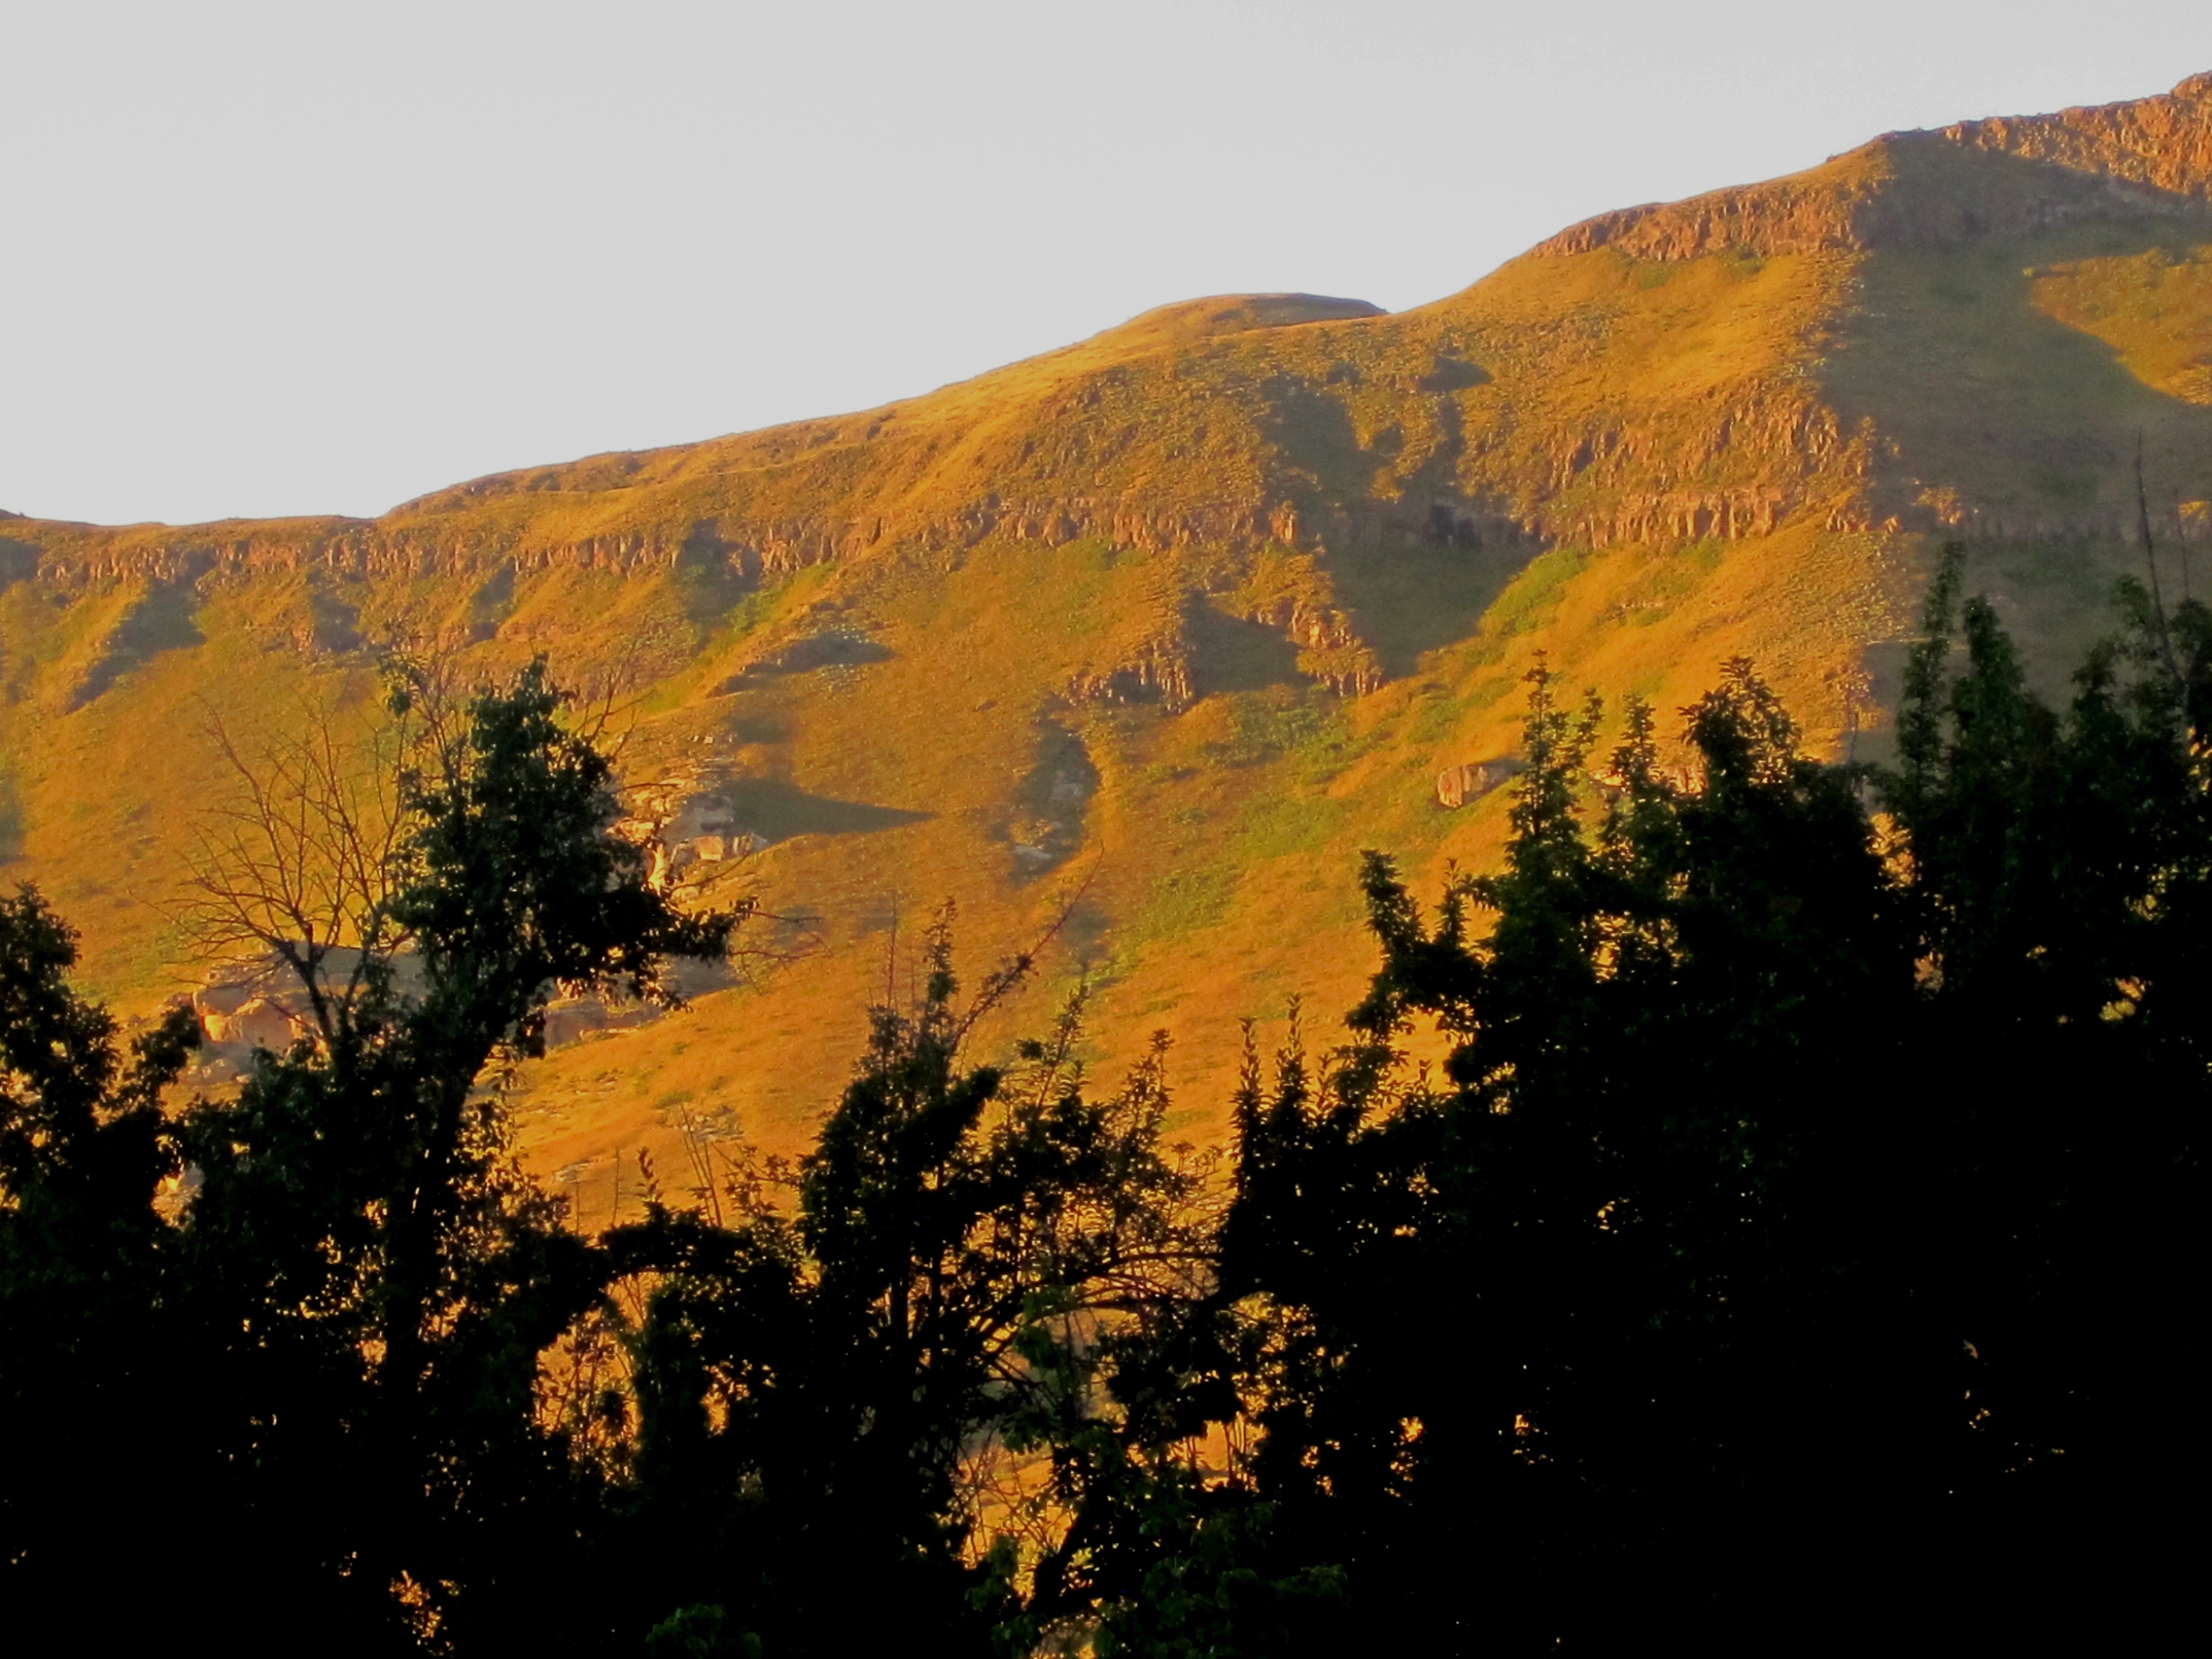
landscape, tree, nature, wilderness, mountain, sky, sunset, sunlight, morning, leaf, hill, mountain range, summer, autumn, glow, season, ridge, trees, sunny, mountains, plateau, folds, landform, yellow green, late afternoon, geographical feature, mountainous landforms, late afternoon sunshine